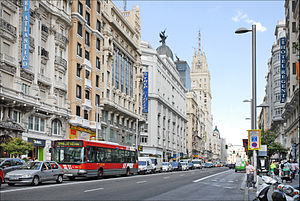
Madrid / Kultur / Arkitektur
I Gran Vía ser man eksempler på mange af stilarterne fra begyndelsen af det 20. århundrede.
Madrid er Spaniens hovedstad og landets største by. Selve byen har omkring 3,3 millioner indbyggere, og hovedstadsområdet har over 6 millioner indbyggere. Målt på befolkningstal er selve byen den tredjestørste i EU efter London og Berlin, og hovedstadsområdet er ligeledes tredjestørst efter London og Paris. Byens areal er omkring 605 km².